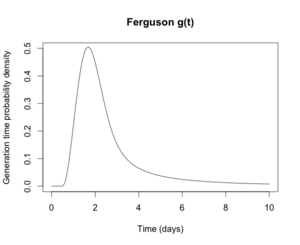
Influenza / Epidemiologi / Epidemier og pandemier
Generationstid for influenza (tiden fra en infektion til den næste) er virkelig kort (cirka 2 dage). Dette forklarer hvorfor influenzaepidemier begynder, og slutter indenfor kort tid svarende til nogle få måneder.[75]
"Influenza er en infektionssygdom i fugle og pattedyr forårsaget af RNA-vira fra familien Orthomyxoviridae. Navnet influenza kommer fra det italienske ""influenza"" som betyder ""indflydelse"". Hos mennesker er de mest udbredte symptomer på sygdommen forkølelse og feber, svælgkatar, muskelømhed, voldsom hovedpine, hoste, træthed og generelt fysisk ubehag. I mere alvorlige tilfælde kan influenza føre til lungebetændelse, som kan være dødelig specielt hos små børn og gamle mennesker. Selvom den kan forveksles med almindelig forkølelse er influenza en alvorligere sygdom og skyldes en anden type af virussen. Influenza kan føre til kvalme og opkast, specielt hos børn, men disse symptomer er mere karakteristiske for den ikke-relaterede gastroenteritis, som nogle gange kaldes ""maveinfluenza"" eller ""24-timers influenza"".